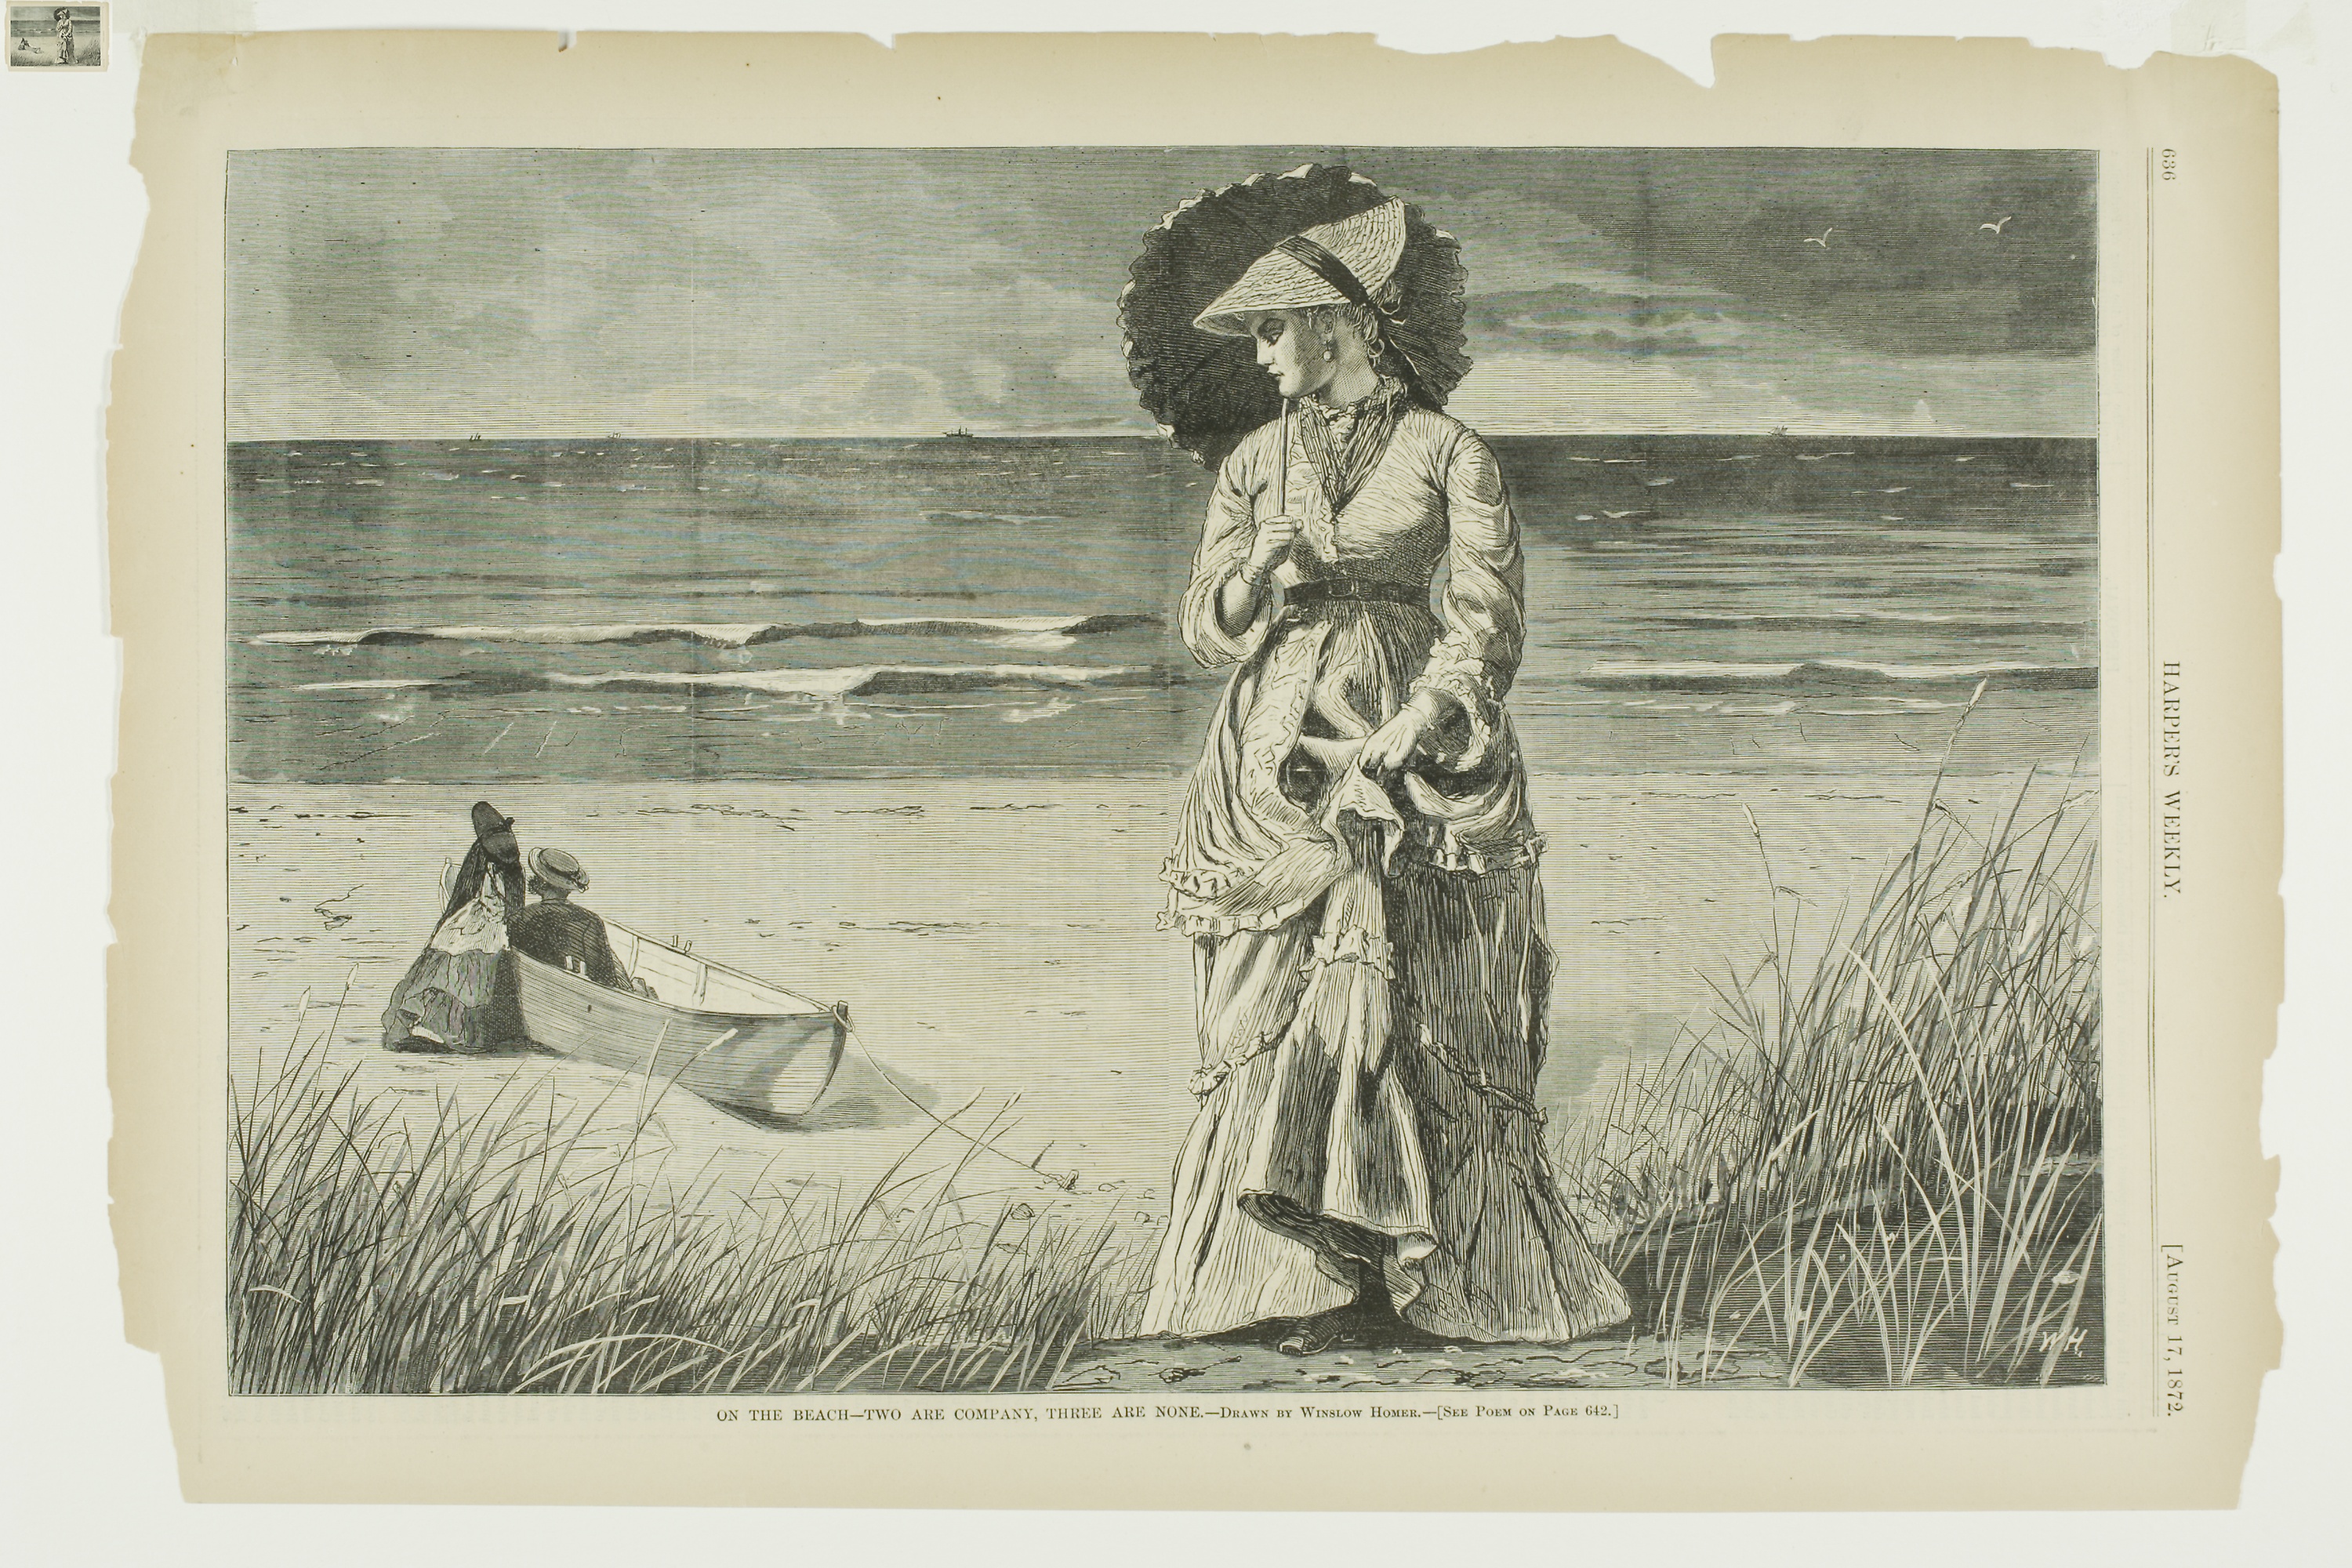
picture frame, art, history, artwork, visual arts, stock photography